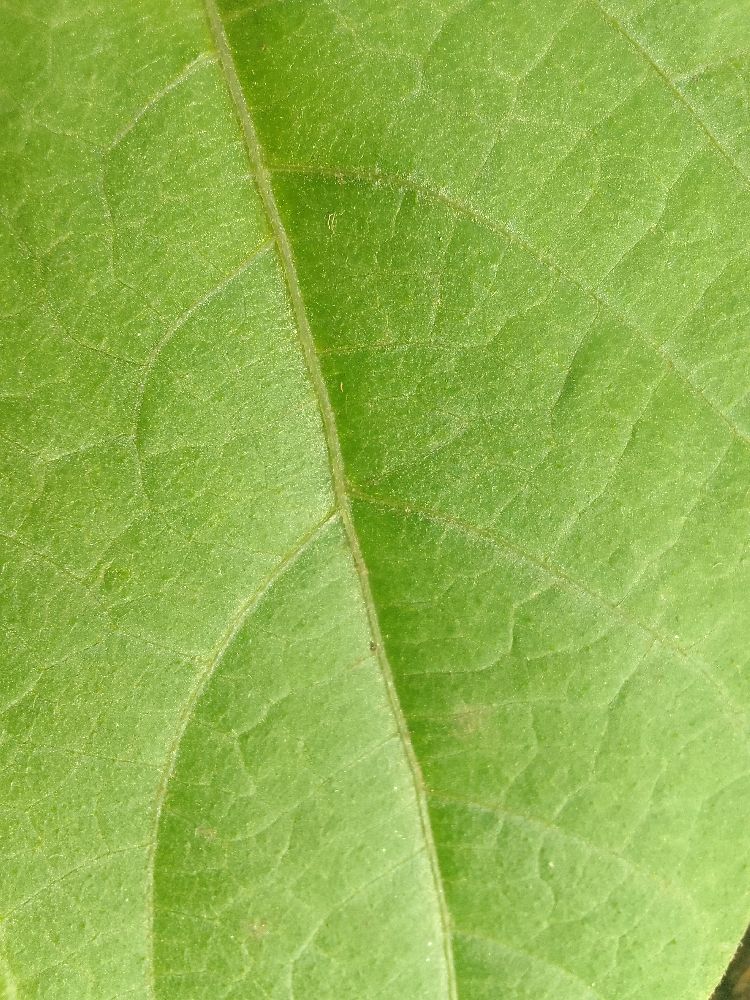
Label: healthy